Hiroshima Peace Memorial Park

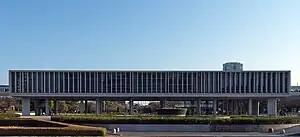
The main building of Hiroshima Peace Memorial Museum

The Hiroshima Peace Memorial Museum is the primary museum in the park dedicated to educating visitors about the bomb.